Prince Mahidol Hall

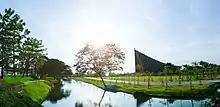
A wide angle shot of Prince Mahidol Hall, from the Borommaratchachonnani gate

Prince Mahidol Hall is a concert hall of Mahidol University and the largest concert hall of Thailand, located in Phutthamonthon District, Nakhon Pathom. The hall was named after Prince Mahidol Adulyadej.